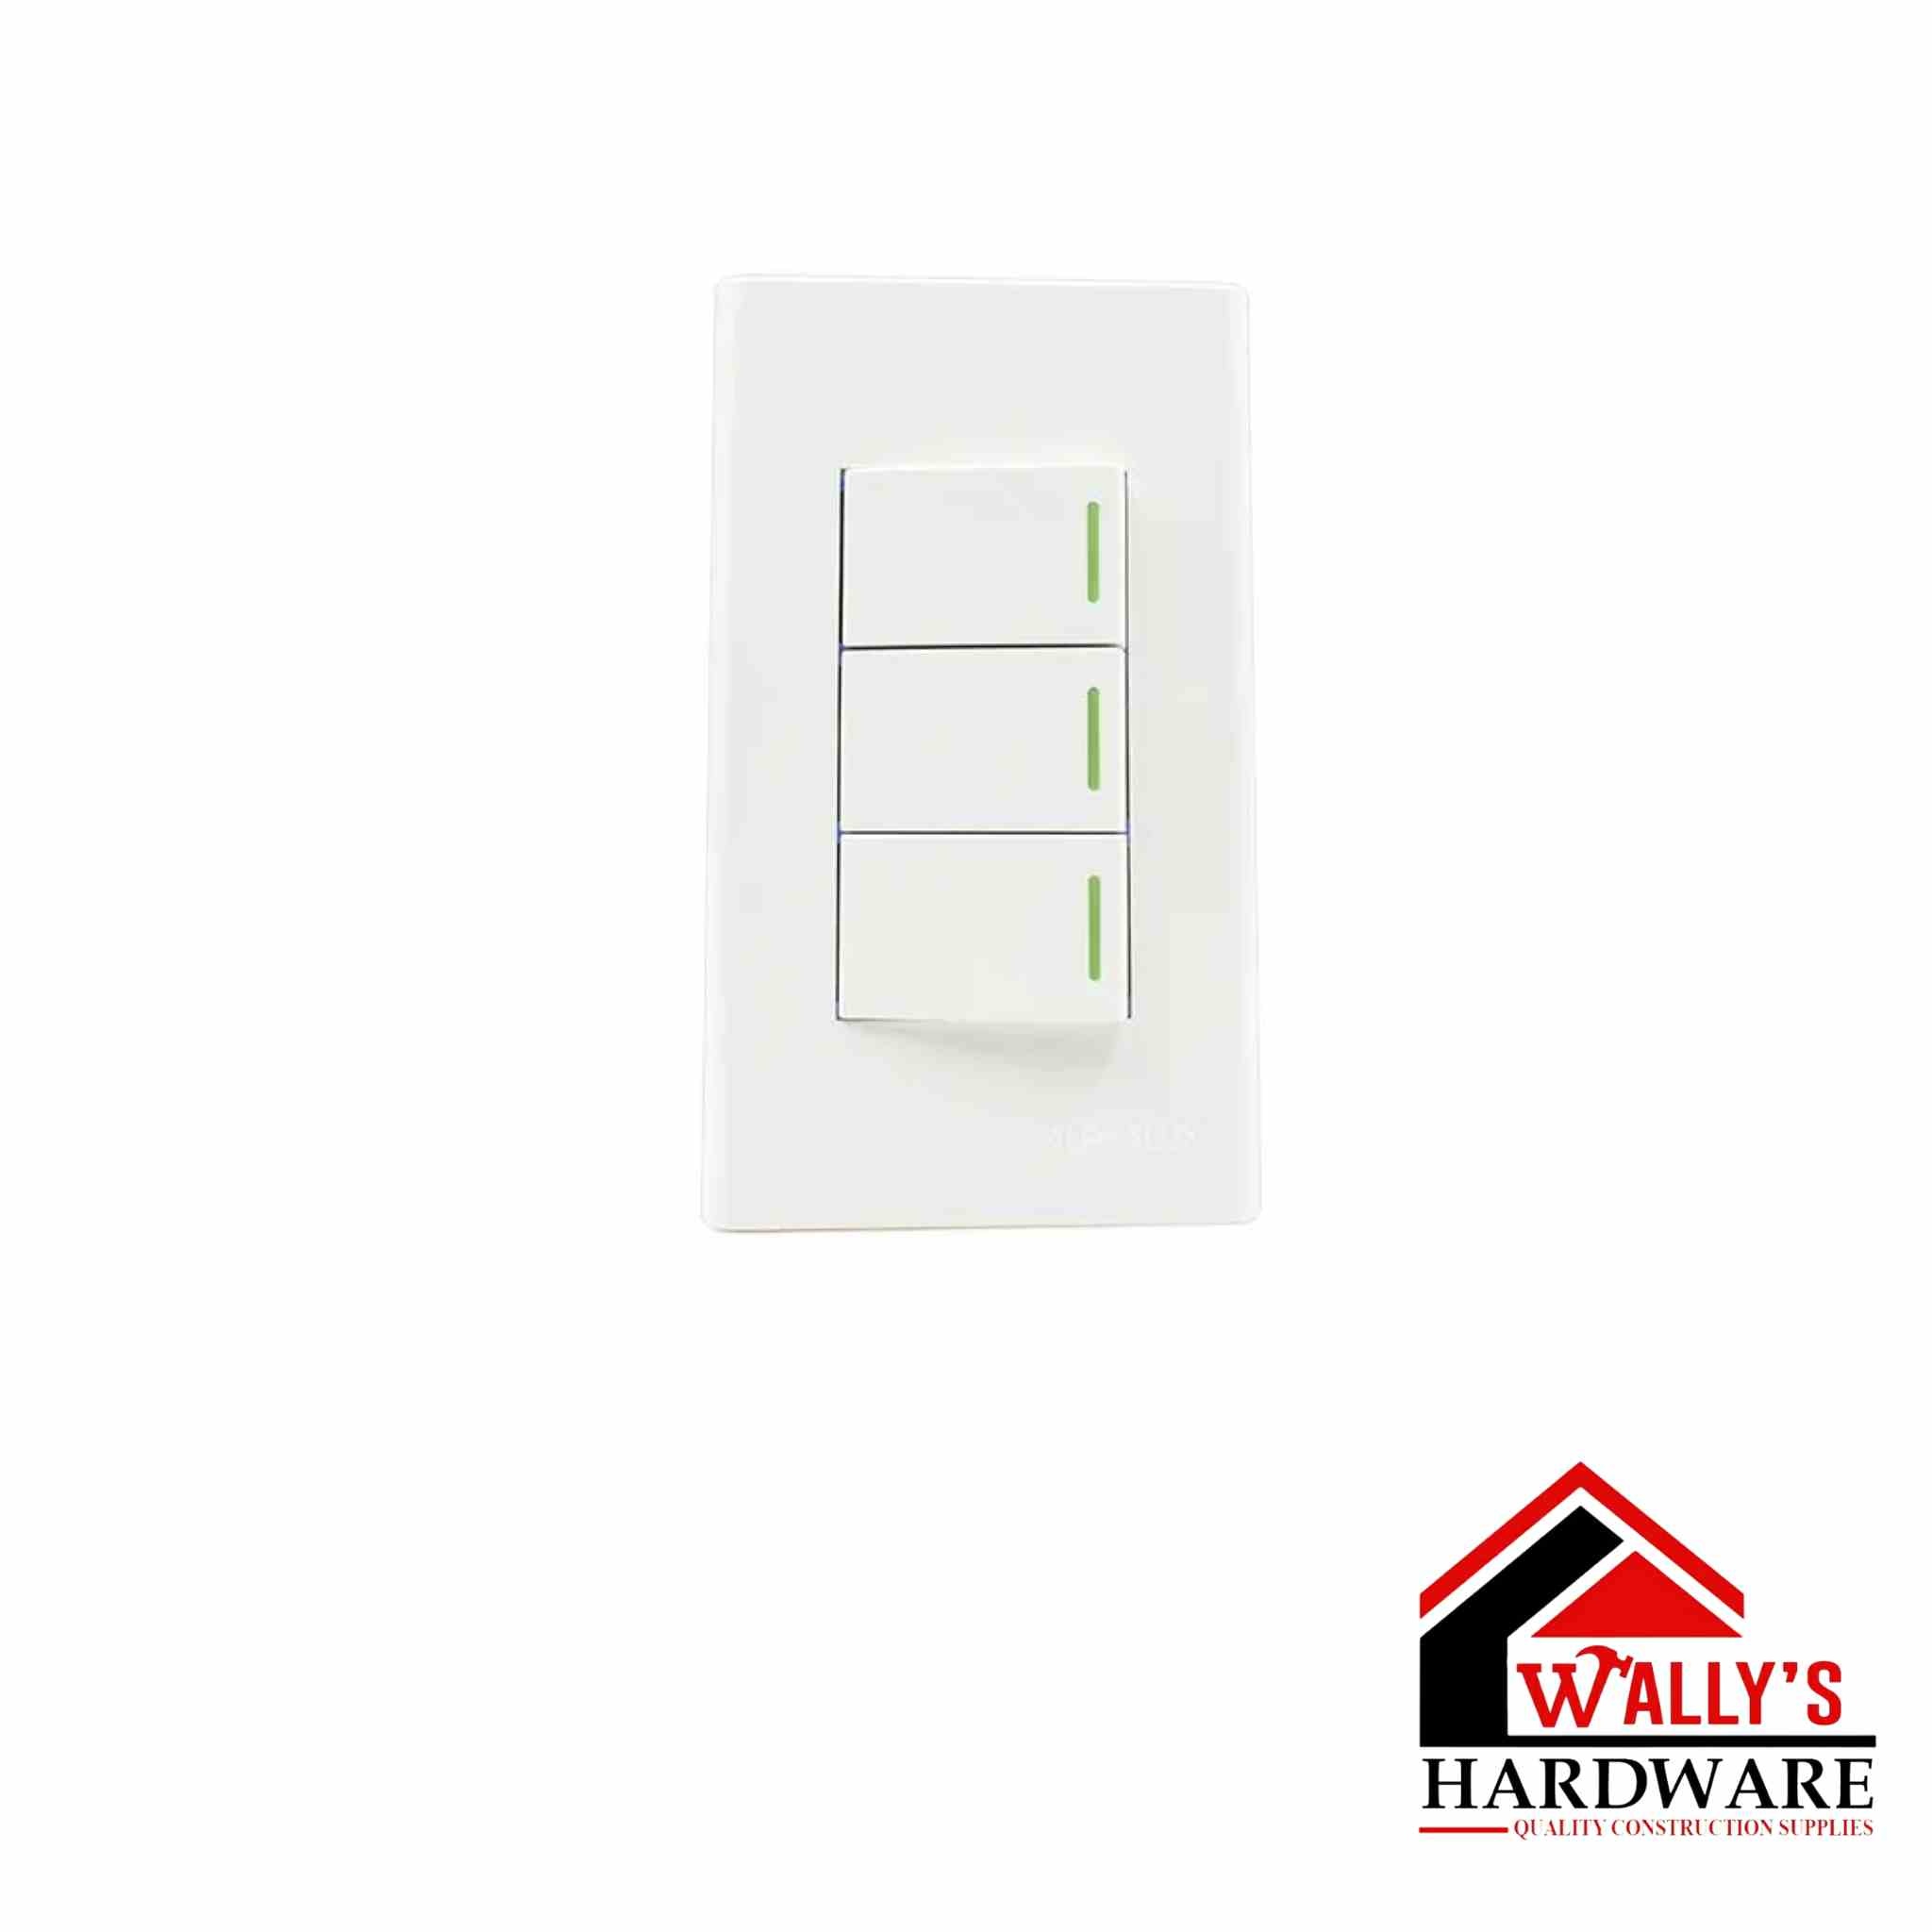
Azena 3 Gang Switch With Plate X 10 PCS
The Azena 3 Gang Switch with Plate offers three separate switches in one fixture , allowing for convenient management of multiple lights or zones from a single location. Its sleek design and reliable construction make it a versatile choice for both residential and commercial applications . Perfect for : Large Living Areas and Bedrooms – Control multiple lighting fixtures in spacious rooms with ease. Office and Commercial Spaces – Ideal for managing lighting in multi-zone areas, workspaces, and lobbies. New Builds and Renovations – Great addition for spaces that require multiple light controls in a single unit. Benefits : Triple Switch Control – Offers efficient management of three separate lighting zones or fixtures, enhancing convenience. Durable and Long-Lasting – Made with high-quality materials for reliable performance. Modern Aesthetic – Clean white finish that blends seamlessly with any decor style. Easy to Install – Designed to fit standard electrical boxes for quick and hassle-free setup. Features : Material : High-quality plastic with a smooth, durable finish Color : White, providing a versatile look for any interior Voltage Rating : 250V, ensuring safe and effective operation Application : Suitable for residential, office, and commercial lighting control The Azena 3 Gang Switch with Plate combines functionality, durability, and style , making it an ideal choice for spaces requiring multi-zone lighting control . For retail price and other inquiries, contact us at: Landline: (062) 992-1664 Mobile/Viber: 09176323629
Brand: Wally's Hardware
Category: Hardware > Power & Electrical Supplies > Electrical Switches > Light Switches